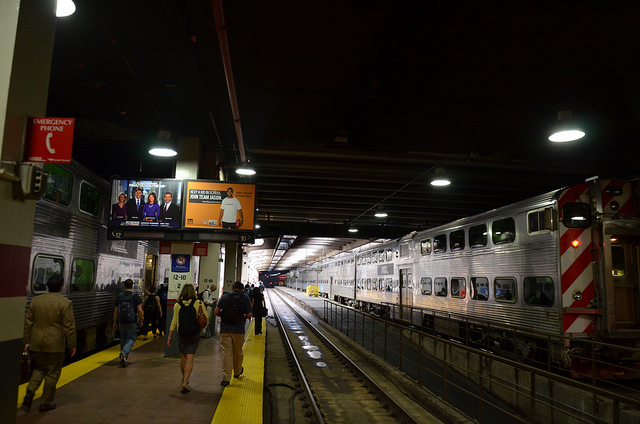
People walk long side of a train at a train station.

The train is on the opposite track of the platform.

People are walking next to a silver train.

Passengers walk on the platform at a train station.

A subway platform with people and a train passing through.